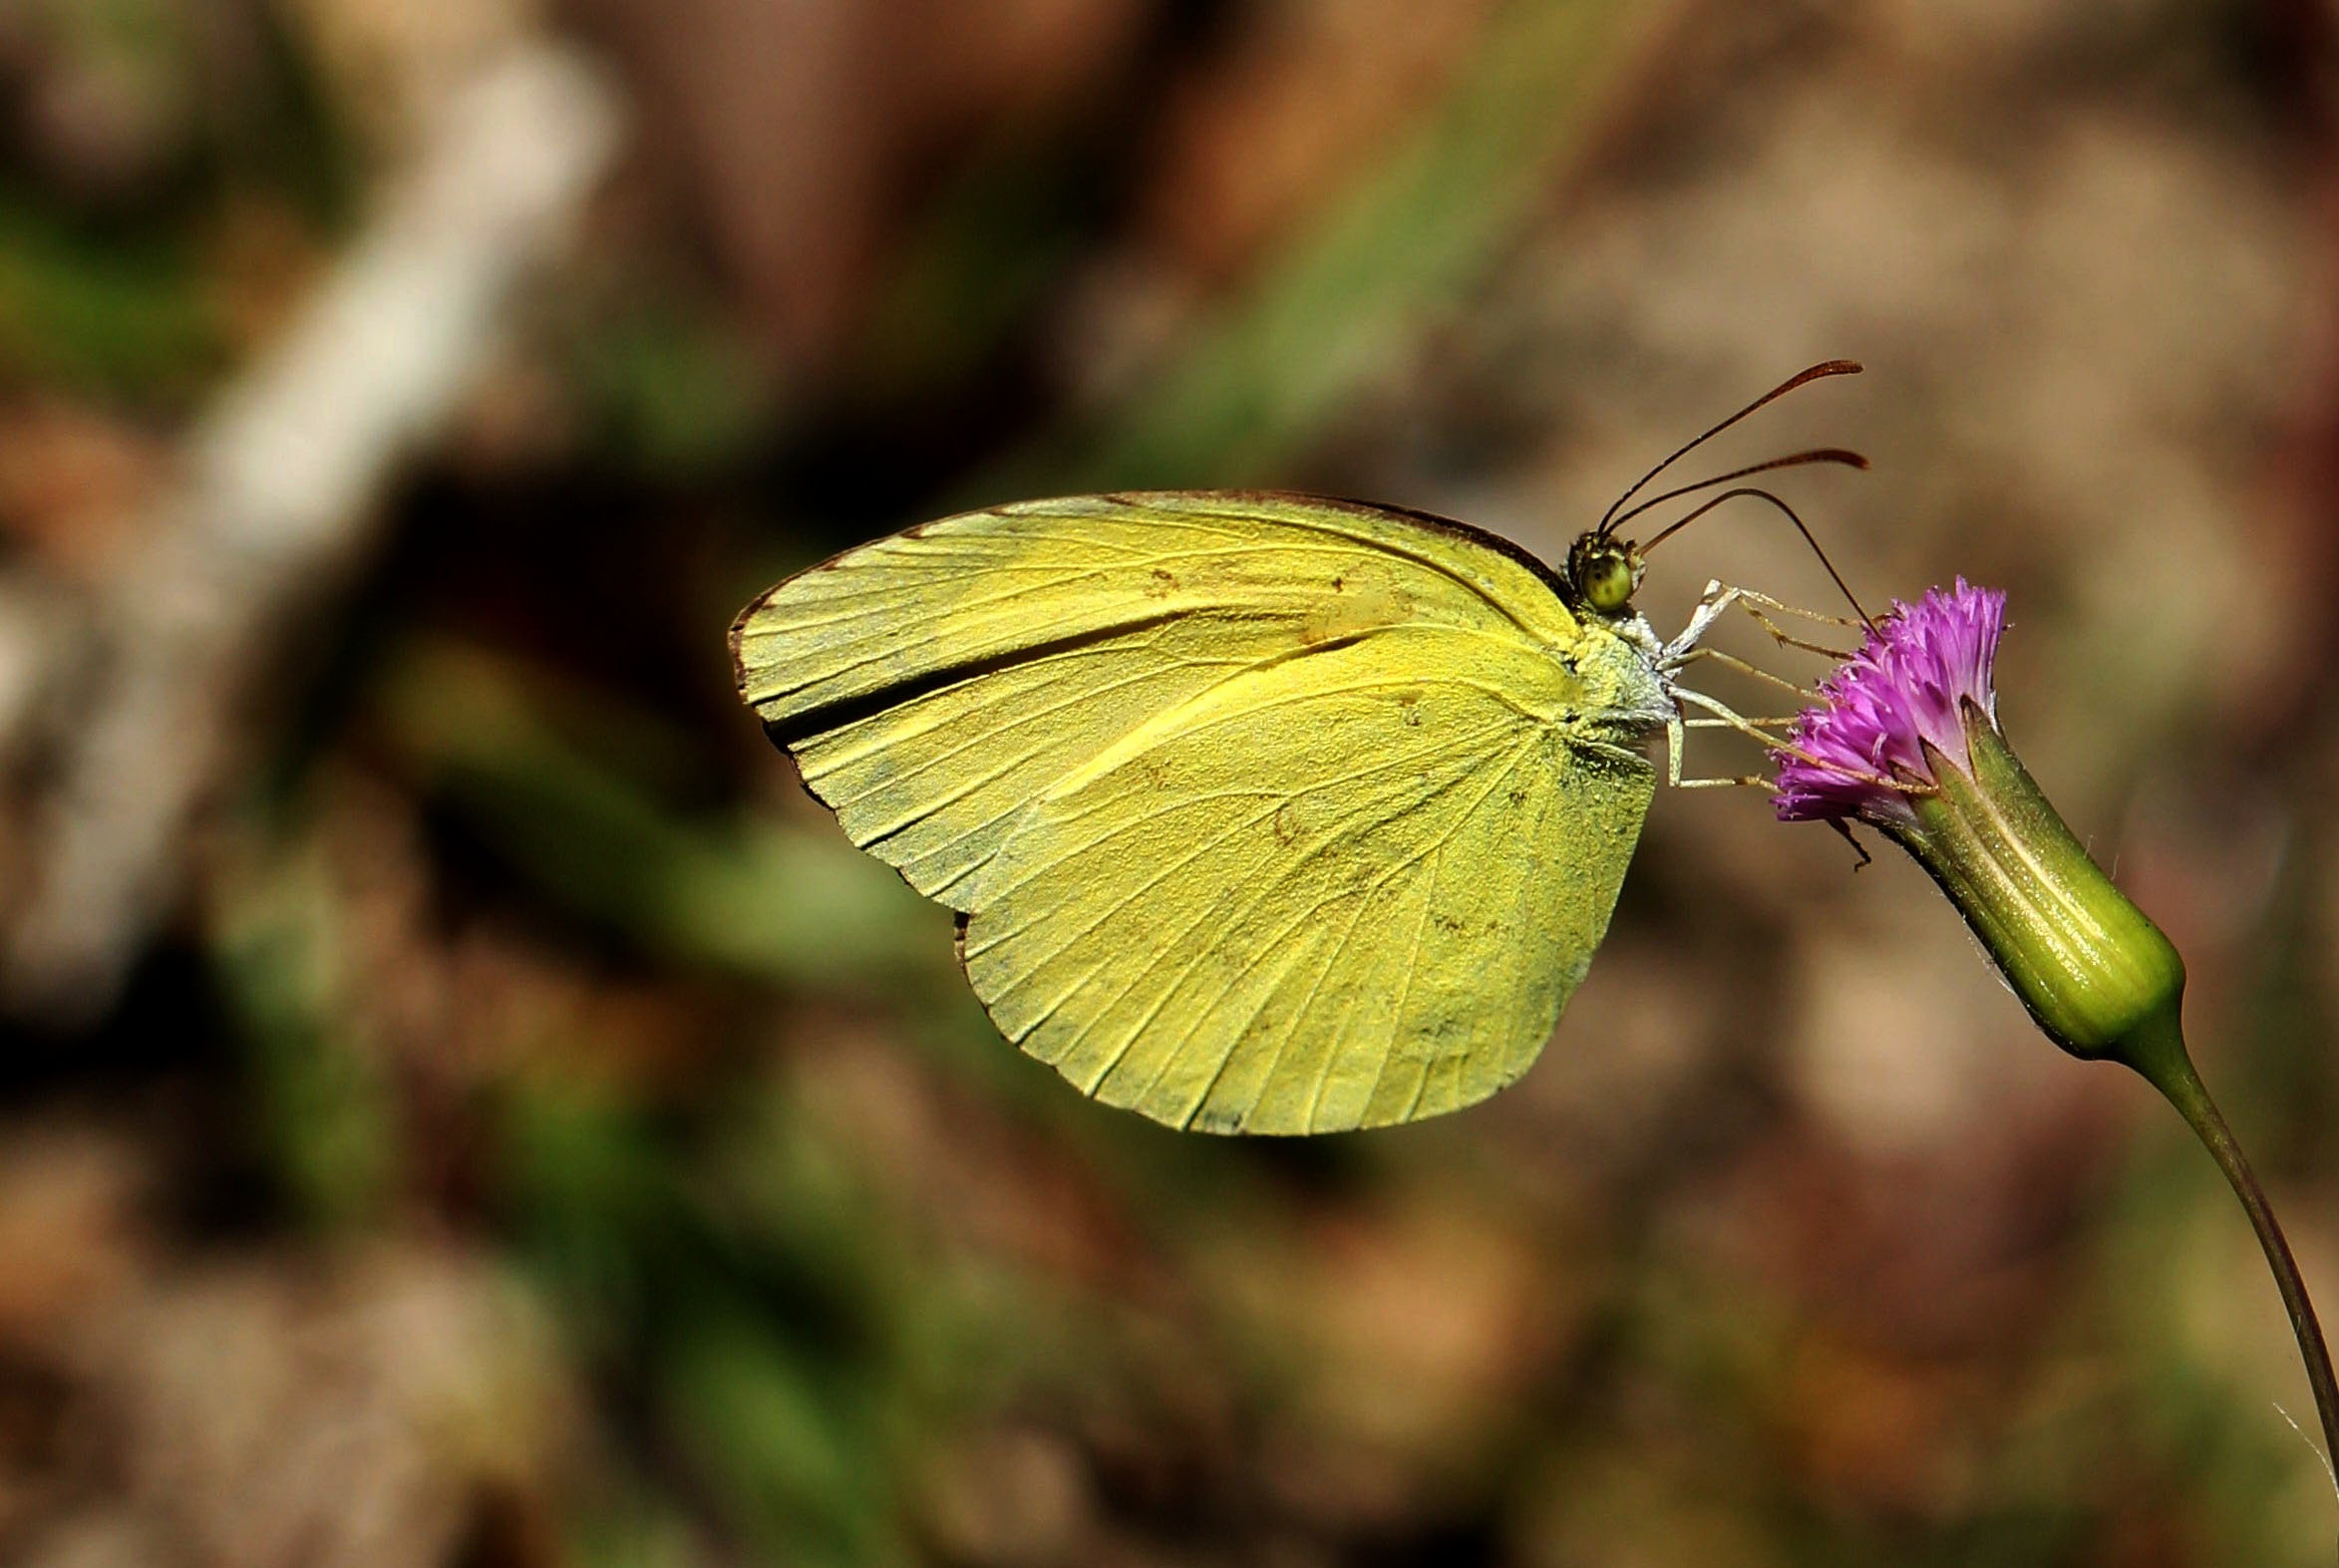
nature, grass, blossom, photography, meadow, leaf, flower, bloom, animal, photo, dark, wildlife, europe, green, mediterranean, insect, macro, botany, butterfly, yellow, closeup, close, flora, fauna, invertebrate, wildflower, close up, australia, french, the, up, common, european, clouded, nectar, pieridae, scabiosa, pincushion, macro photography, arthropod, underside, pollinator, scabious, plant stem, moths and butterflies, lycaenid, brush footed butterfly, colias, cabbage butterfly, crocea, croceus